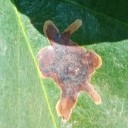
Label: Miner